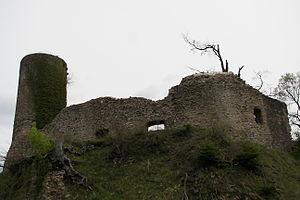
Le Château de Sausenburg est un château situé à la limite de Forêt-Noire, au nord de la ville de Kandern entre les villages de Sitzenkirch et Malsburg-Marzell dans le Bade-Wurtemberg en Allemagne. Le château qui à l'origine le fief des seigneurs de Sausenburg, est édifié sur une colline, 665 mètres de haut, connu sous le nom « Sausenberg ».